Describe the emotion expressed in this image:  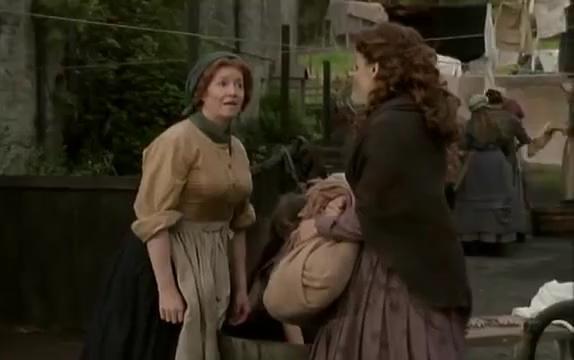
This person displays Pain, valence and arousal with low intensity.